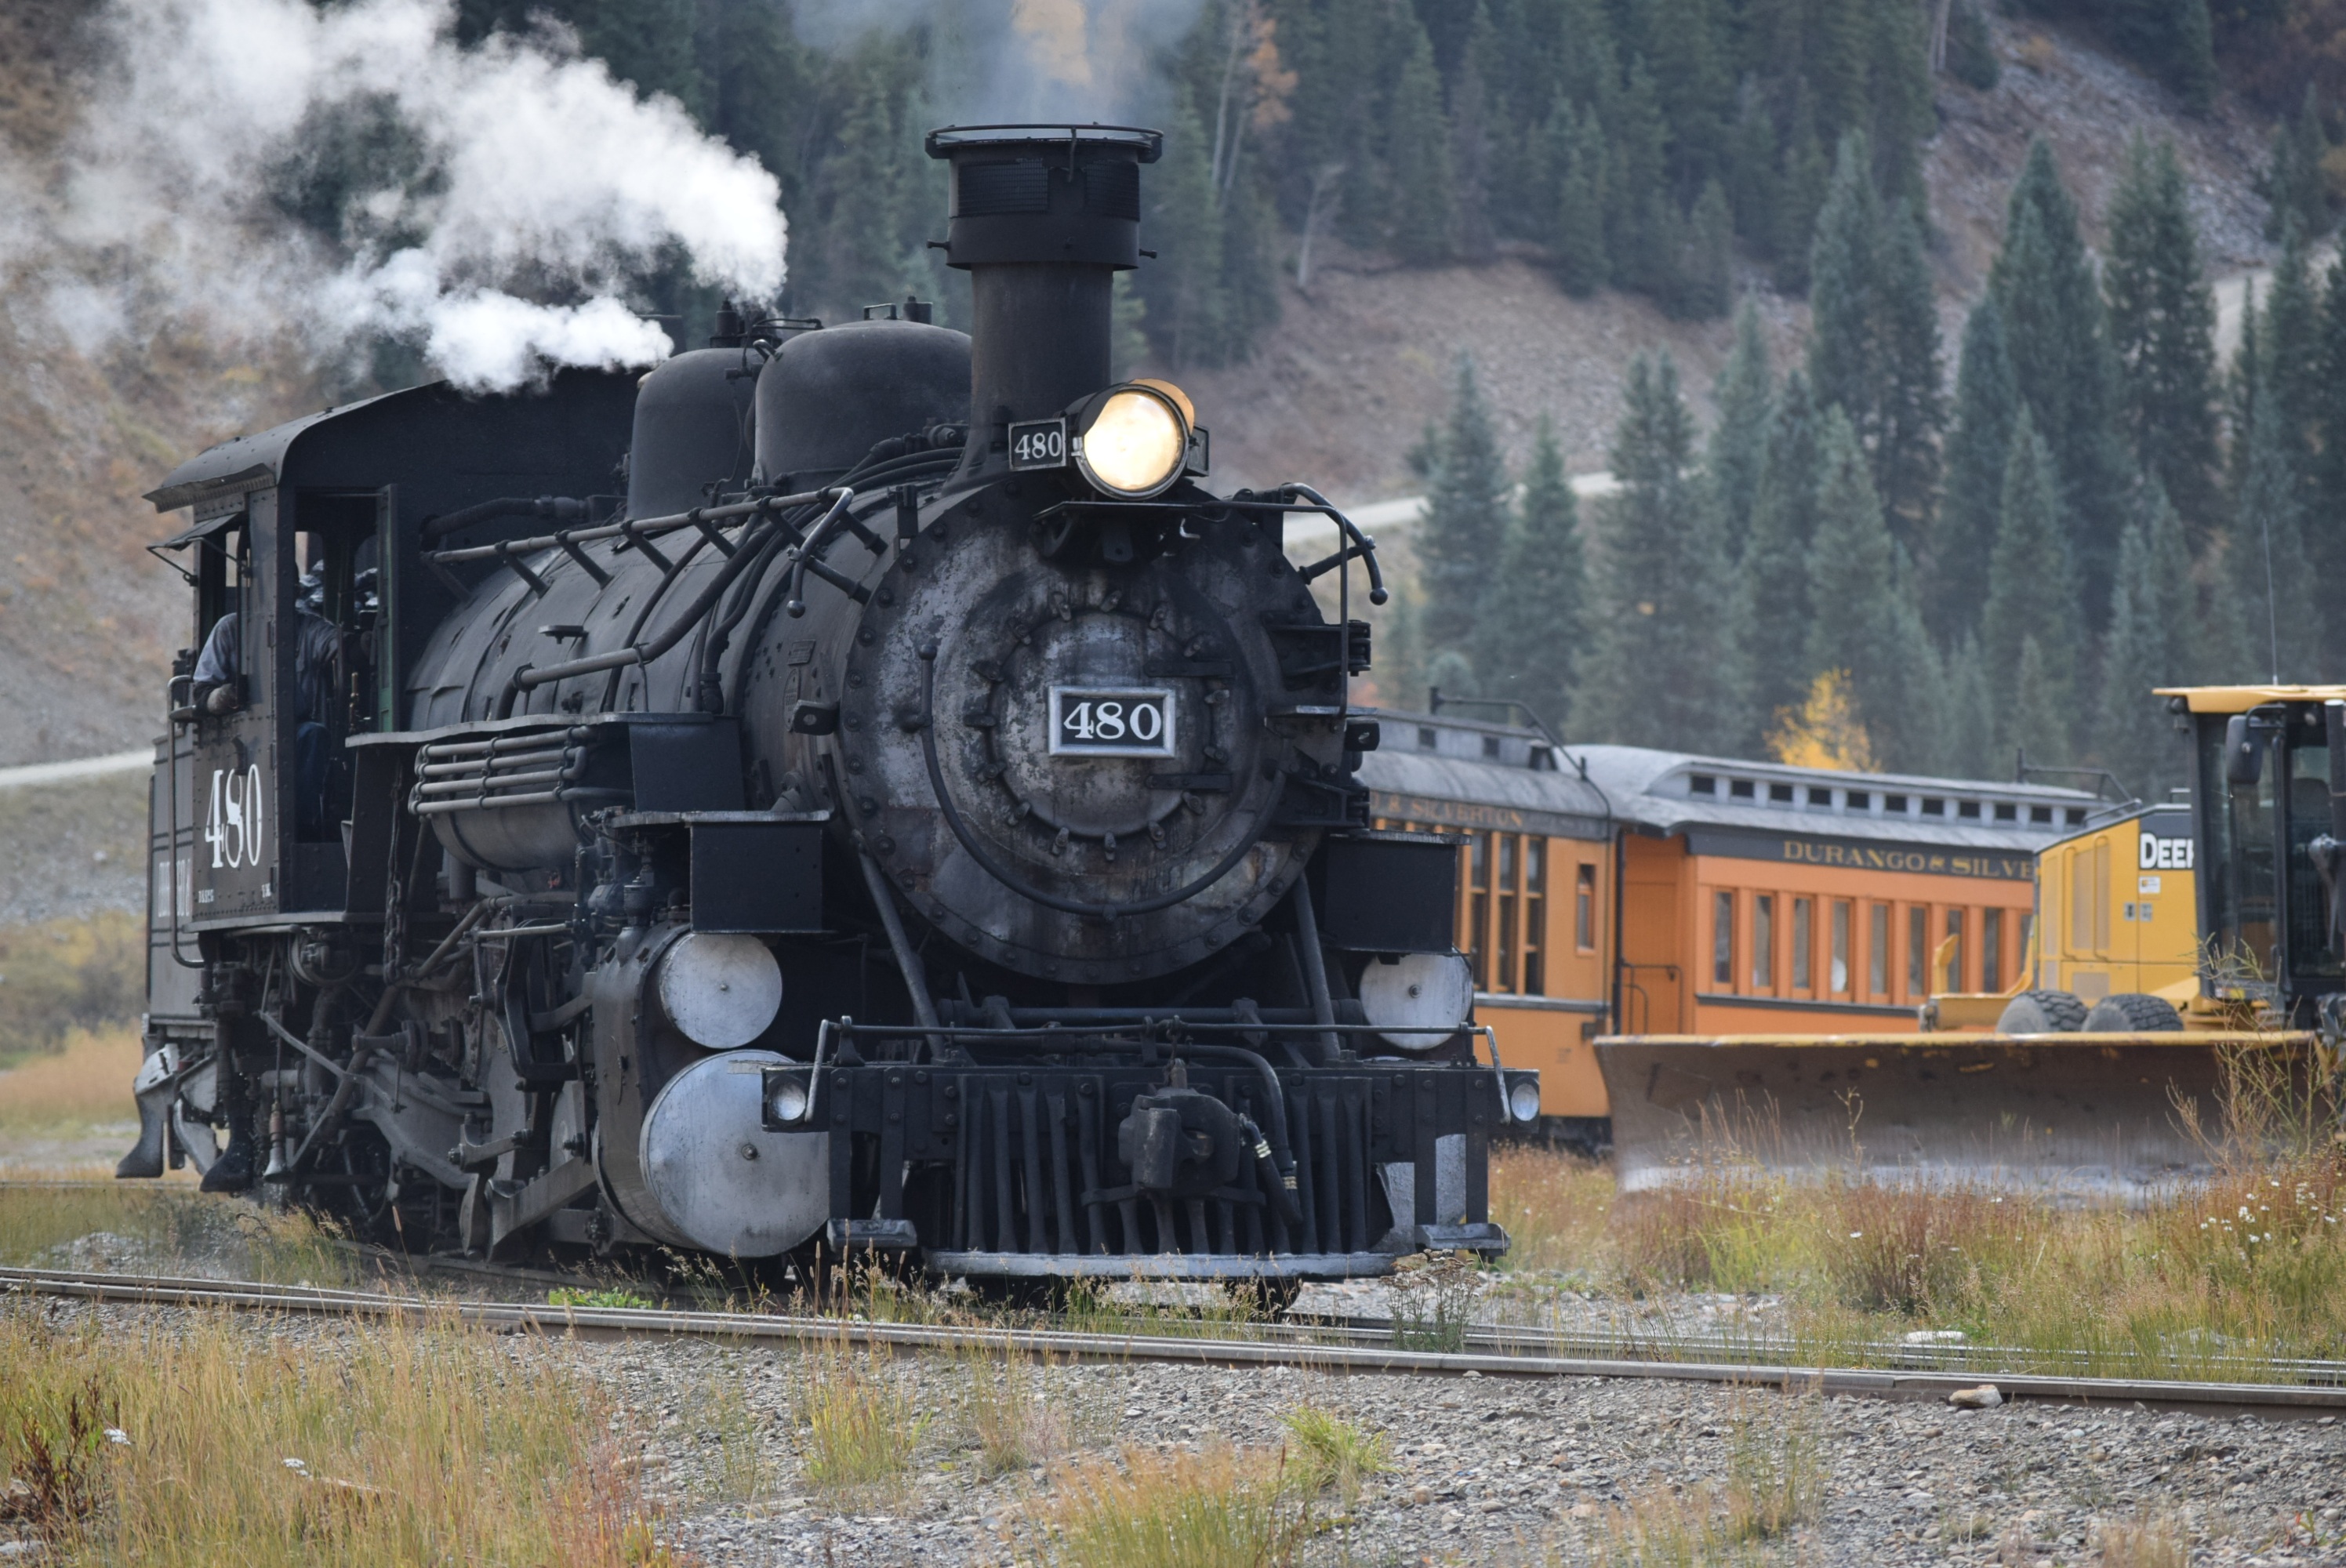
track, railroad, train, asphalt, transport, vehicle, locomotive, colorado, steam engine, silverton, rail transport, durango, land vehicle, narrowgage, rolling stock, automotive engine part, railroad car